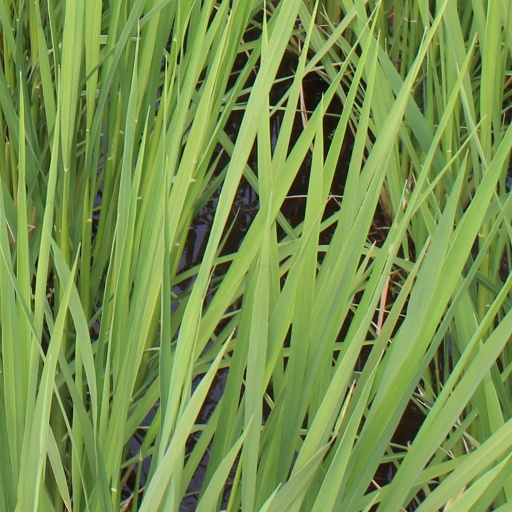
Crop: rice